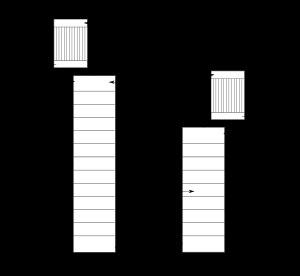
La distillation extractive est une distillation utilisée pour séparer des mélanges azéotropes ou contenant des composés ayant des températures d'ébullition proches. Ces deux types de mélange ne peuvent pas être séparés par une distillation conventionnelle.